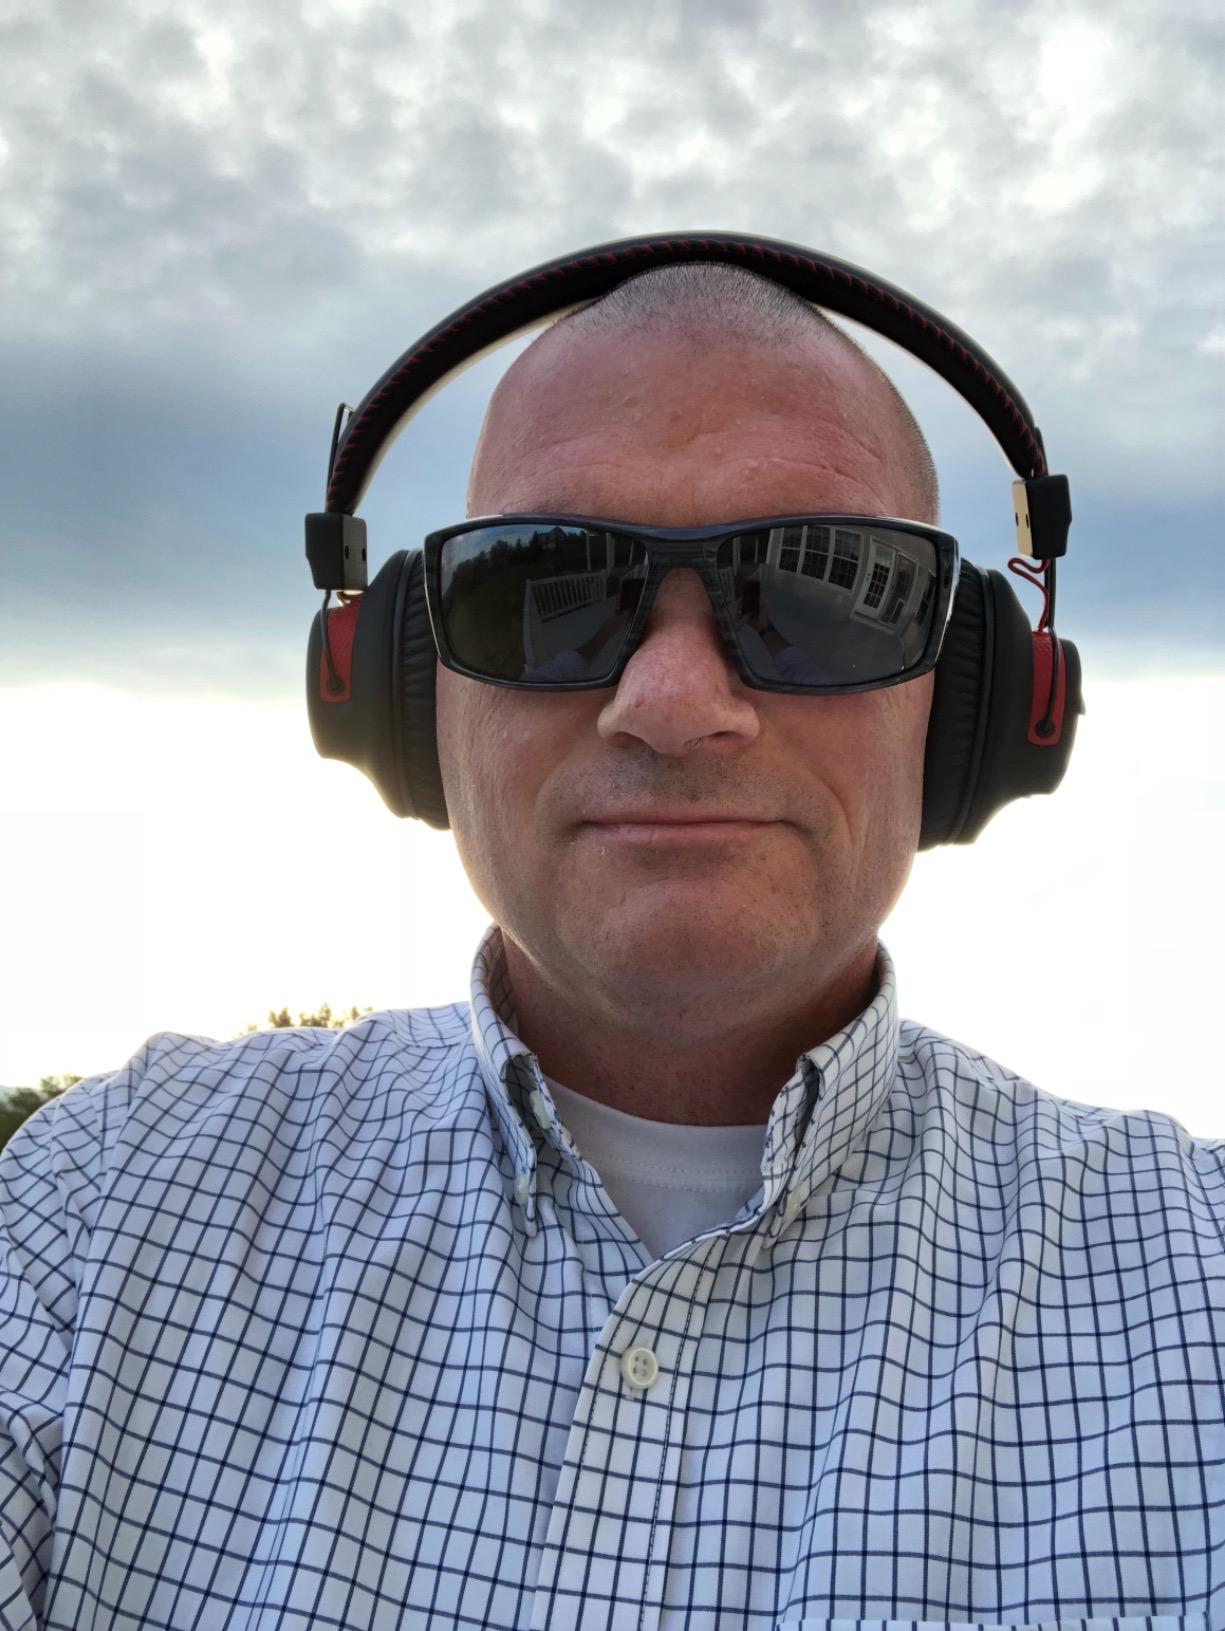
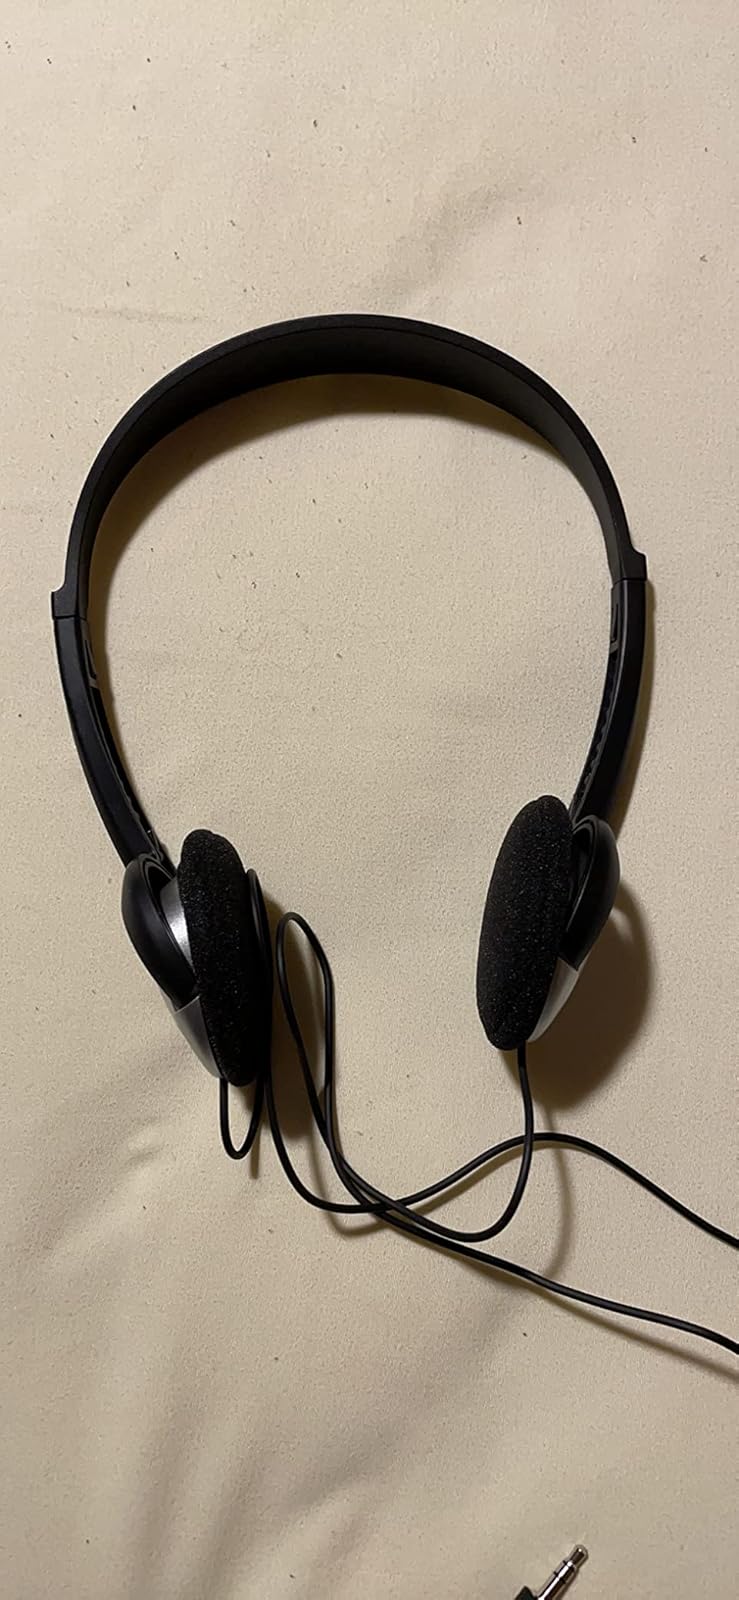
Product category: headphones
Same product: no